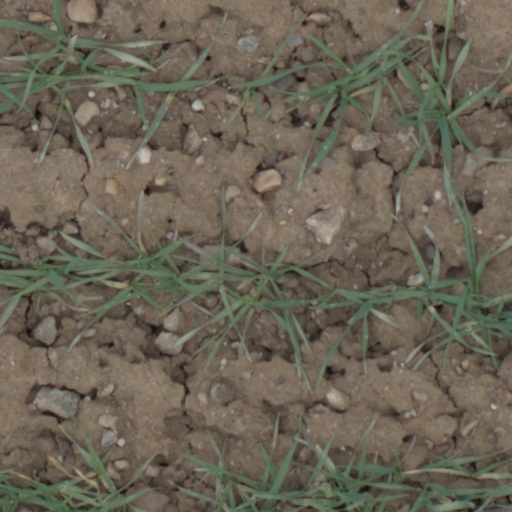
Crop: wheat